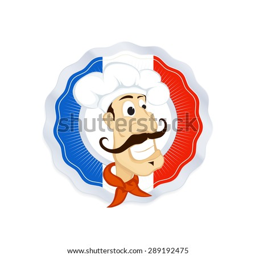
emblem with profession isolated on a white background